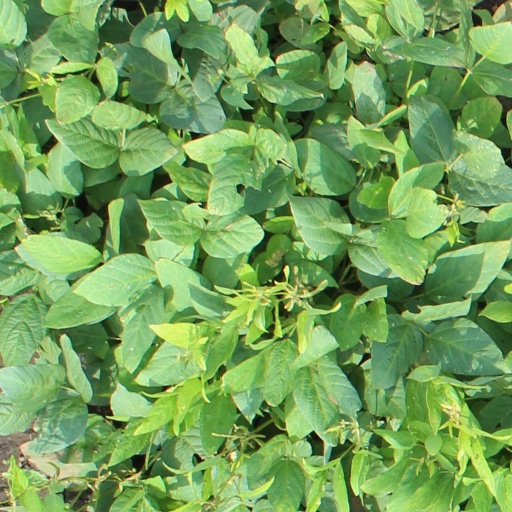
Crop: soybean